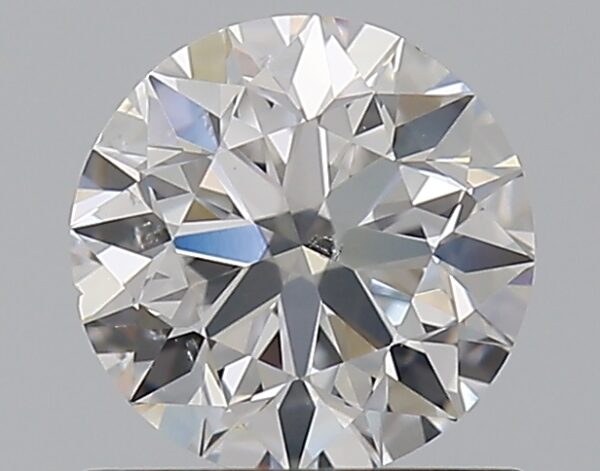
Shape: round
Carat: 0.72
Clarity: SI1
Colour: E
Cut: EX
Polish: EX
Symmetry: EX
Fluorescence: F
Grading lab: GIA
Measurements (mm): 5.7 x 5.73 x 3.58